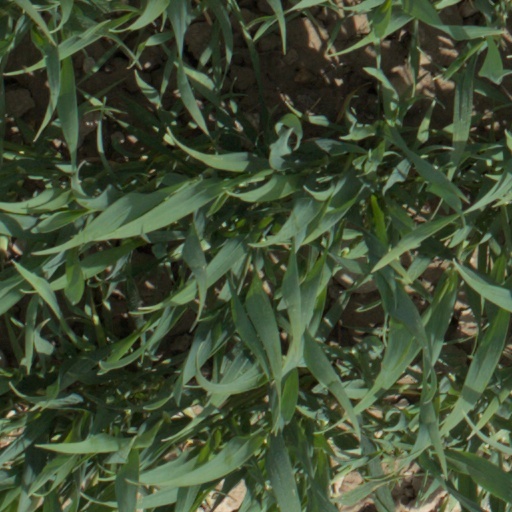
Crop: wheat